Depiction of Italian immigrants in the media during Prohibition

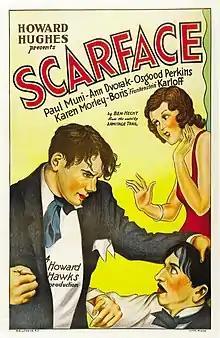
"Scarface" (1932) was a film based on the life of Al Capone and shows how Italian Americans were seen in popular cinema.

The Prohibition Era, during which the sale of liquor was banned in the United States, is often identified with the rise of bootlegging and organized crime. Hollywood movies depicting the Mafia became extremely popular during this period, from around 1920 to 1933. Films such as "Little Caesar (1931)" "Scarface (1932)" and featured Italian American characters and relied on common stereotypes of Italians, especially connections with the Mafia and organized crime. In particular, the film Little Caesar was based on the real life exploits of Chicago gangster Al Capone. The films are generally remembered as important contributions to the gangster film genre, and would go on to inspire later gangster films about Italian Americans, especially "The Godfather (1972)", "GoodFellas (1990)", and "Casino (1995)".